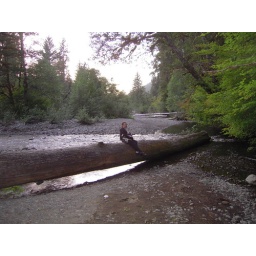
Freida and Althea on a fallen tree crossing the Sol Duc river that ran by our campsite.